Emily Howard

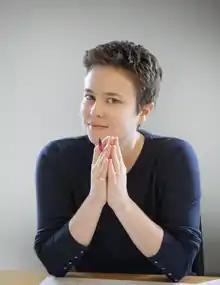

Emily Howard (born 1979) is a British composer whose work is best known for its inventive connections with mathematical shapes and processes.